Clacton Pier

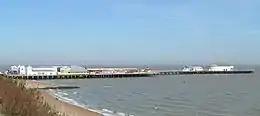
Clacton Pier viewed from the south west in 2004

Clacton Pier is a pier located in the seaside resort town of Clacton-on-Sea in England. It was named Pier of the Year in 2020 by the National Piers Society. The pier hosts rides, ten-pin bowling, arcades, 4D dinosaur exhibit, golf and a soft-play centre – as well as numerous food, drink and retail outlets.